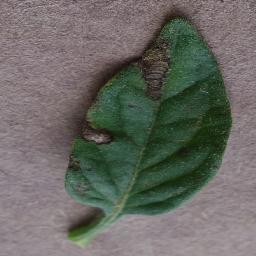
Label: Tomato___Early_blight